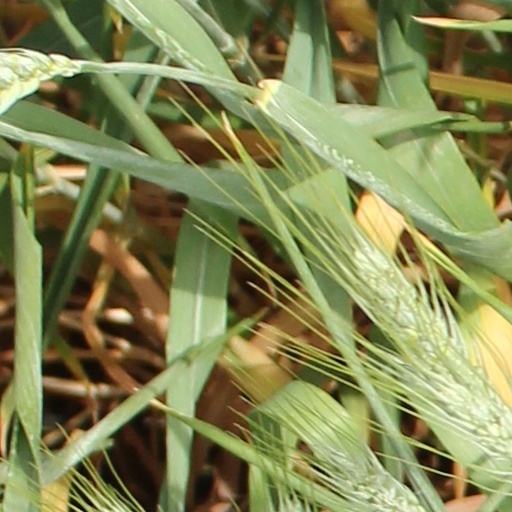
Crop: wheat